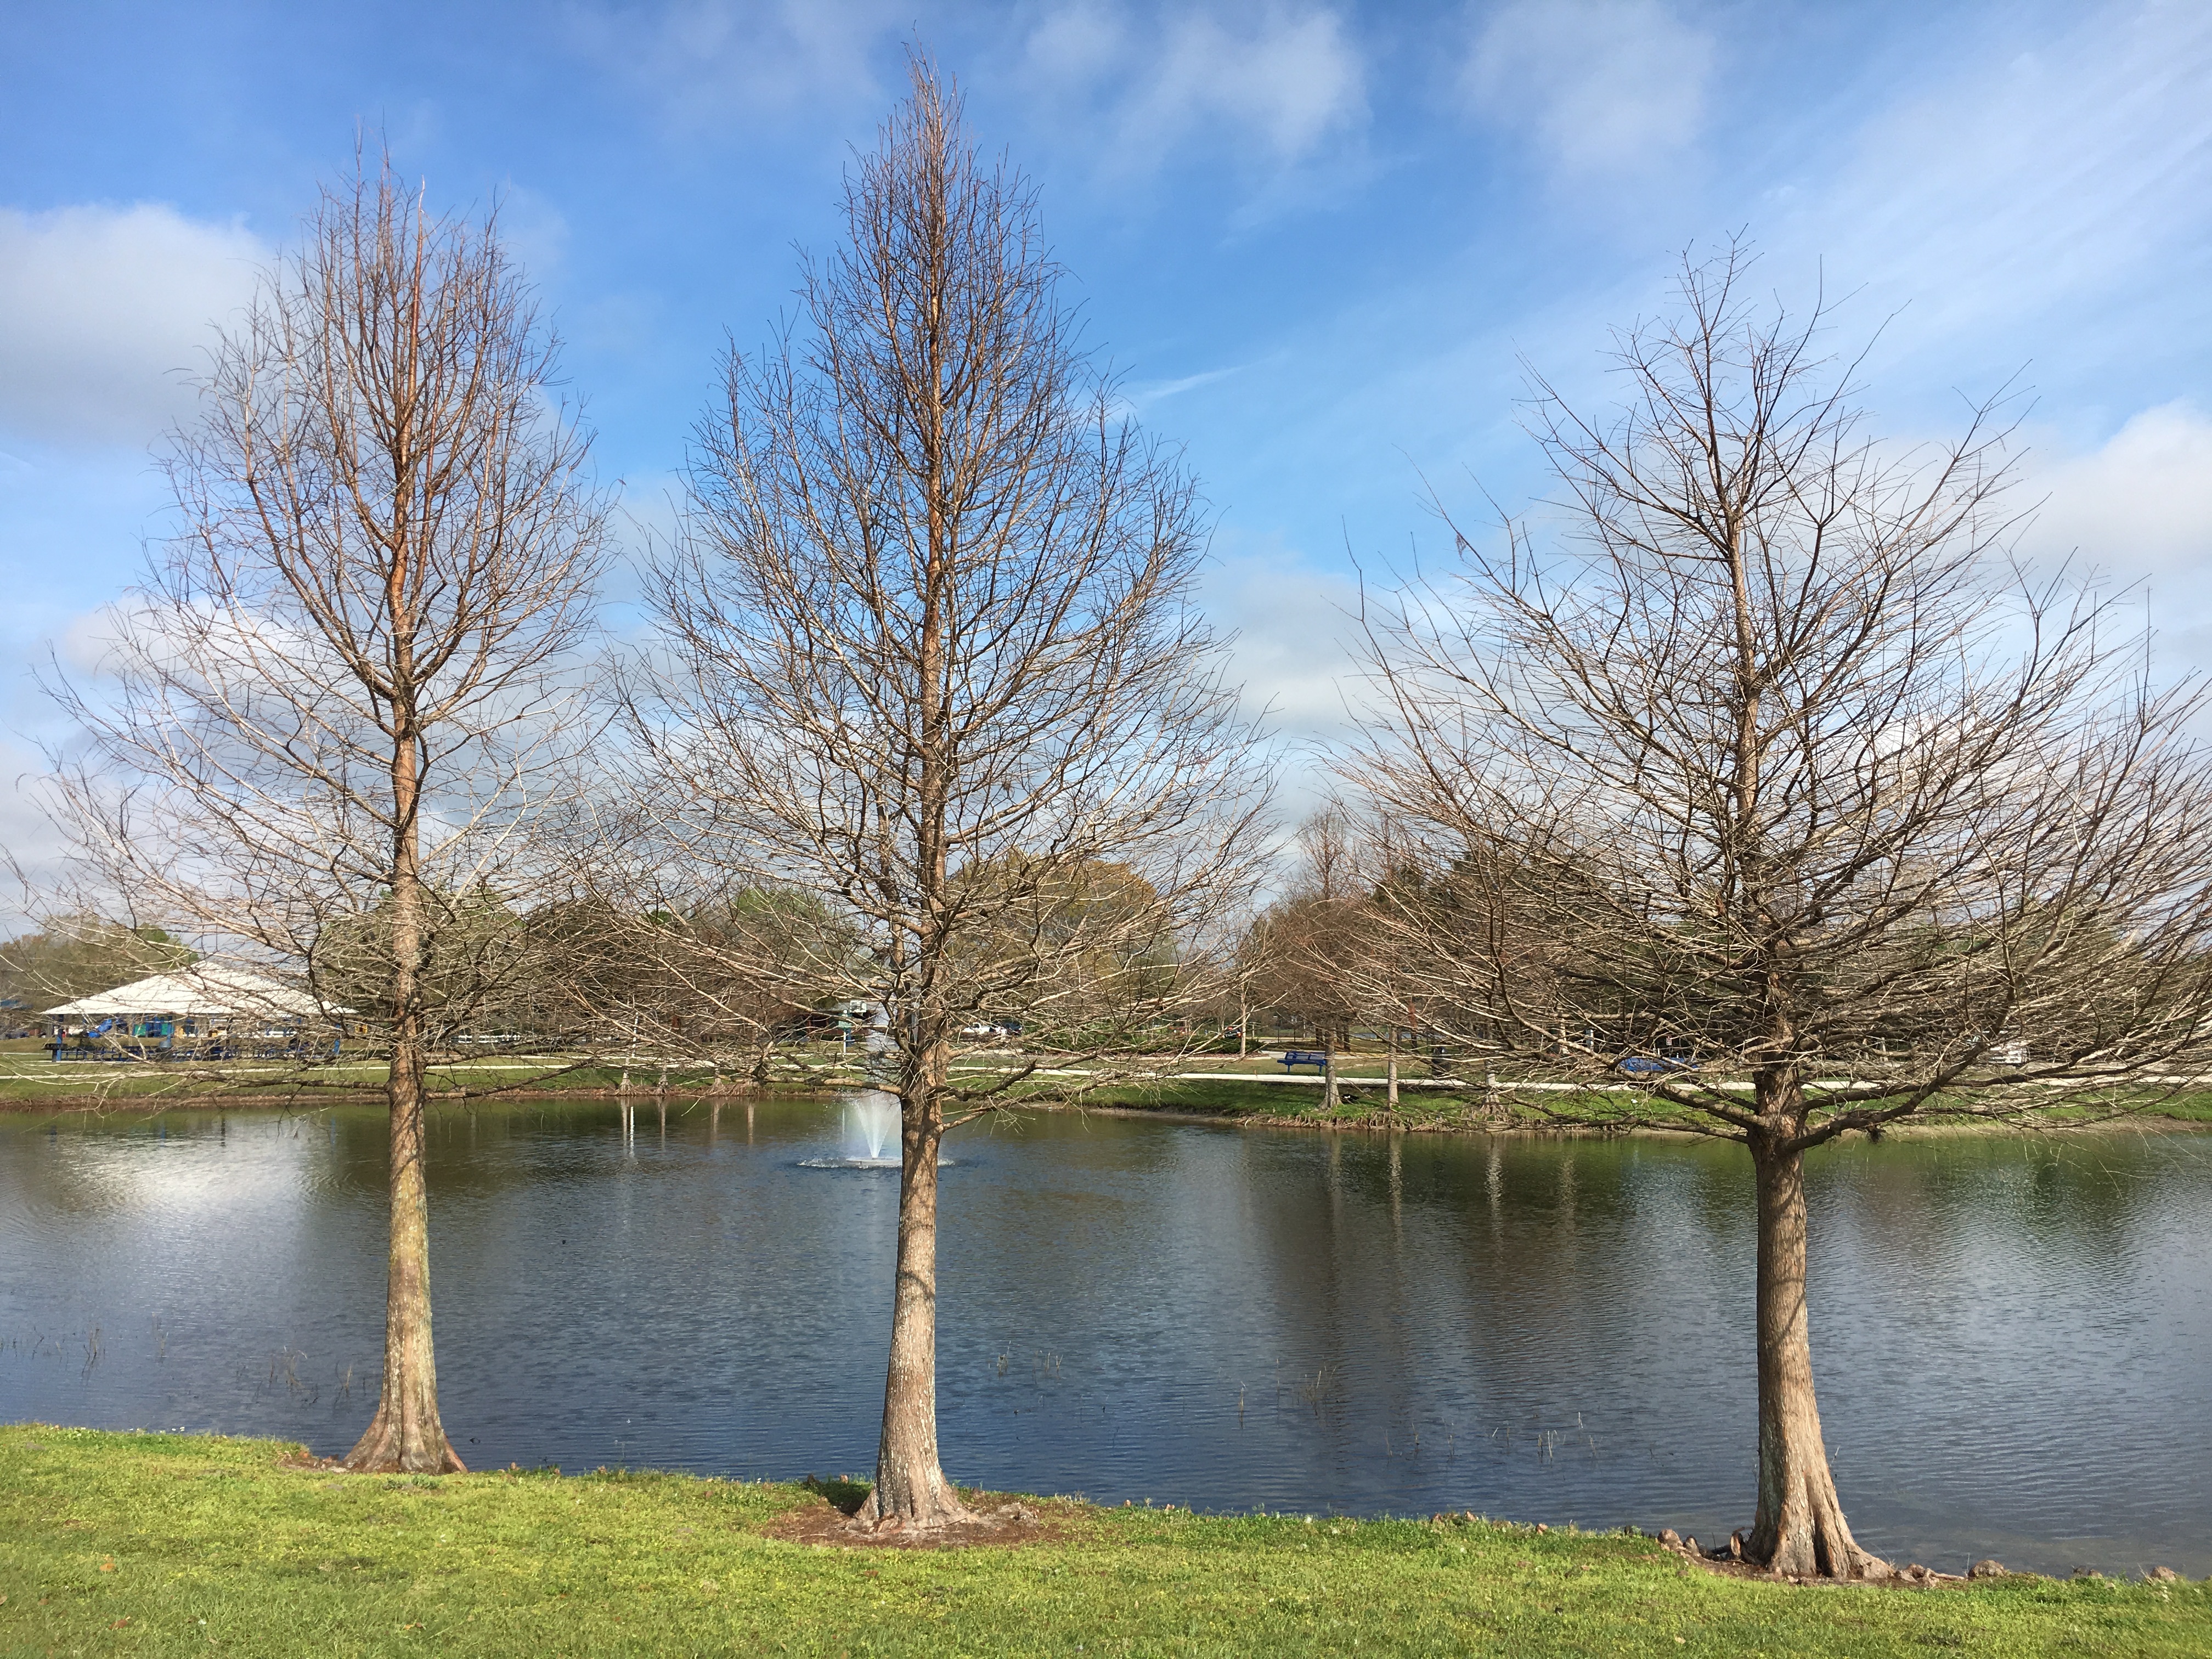
landscape, tree, water, nature, grass, branch, plant, lake, river, pond, reflection, autumn, park, reservoir, season, waterway, there are no leaves, woody plant